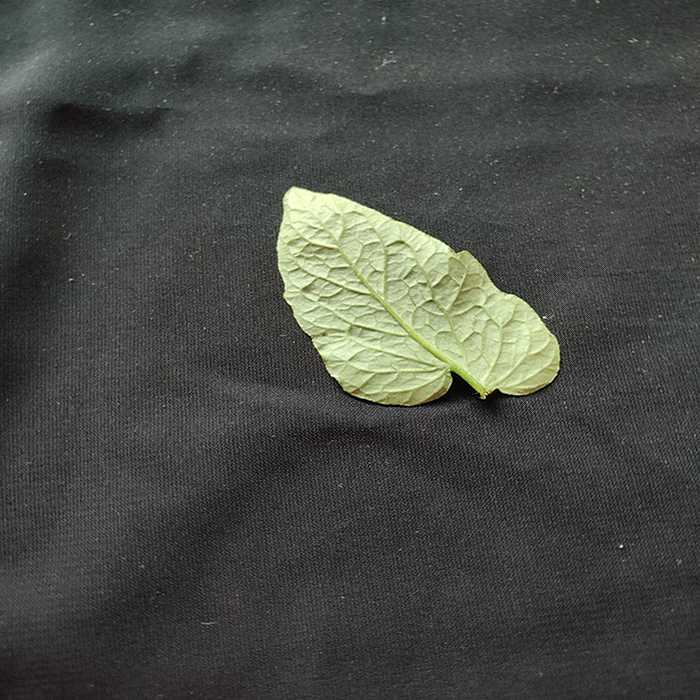
Plant: Tomato
Label: Tomato Fresh leaf